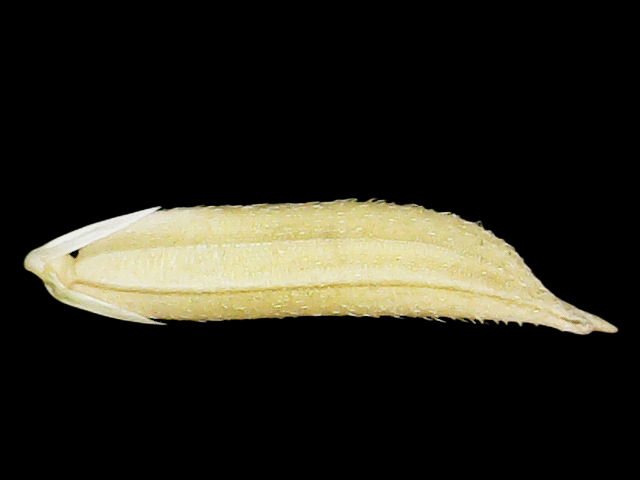
Rice variety: Binadhan25